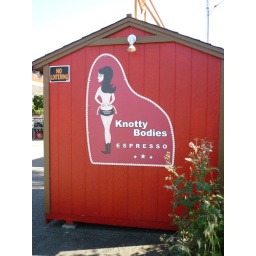
Little coffee stall at a gast station, where the server is cute girl in a bikini. Marvellous idea!